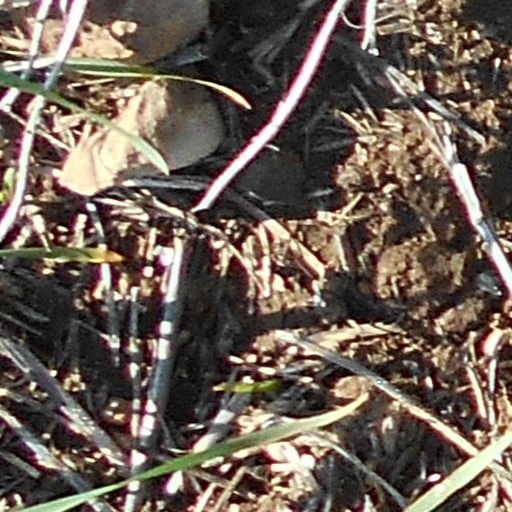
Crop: wheat